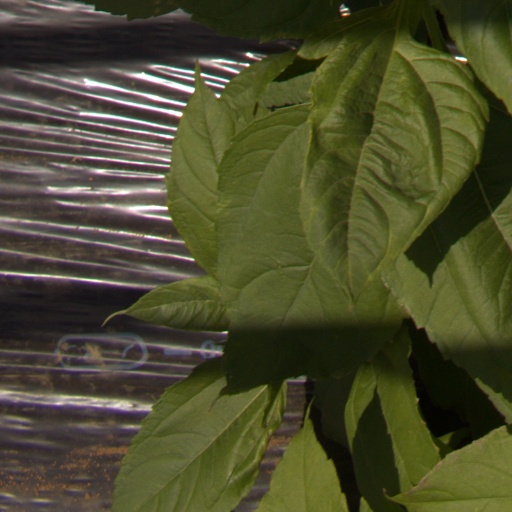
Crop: Jerusalem artichoke